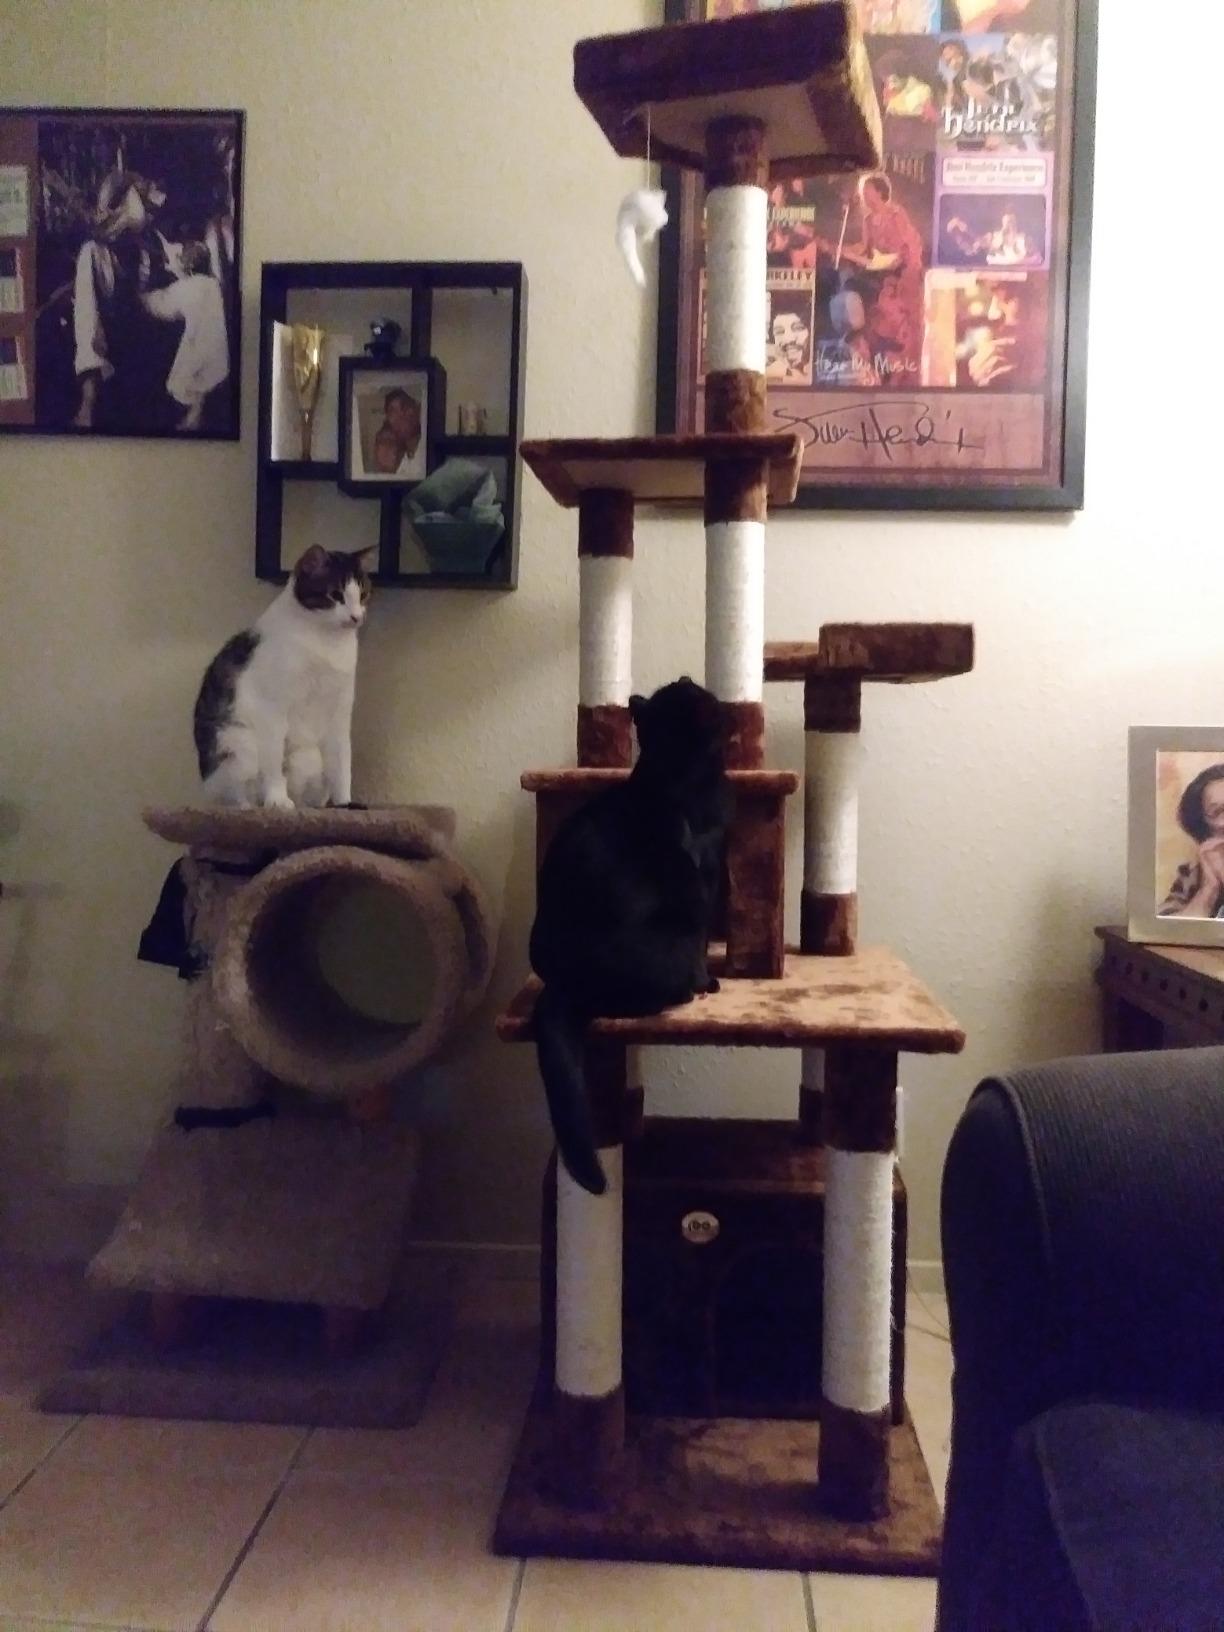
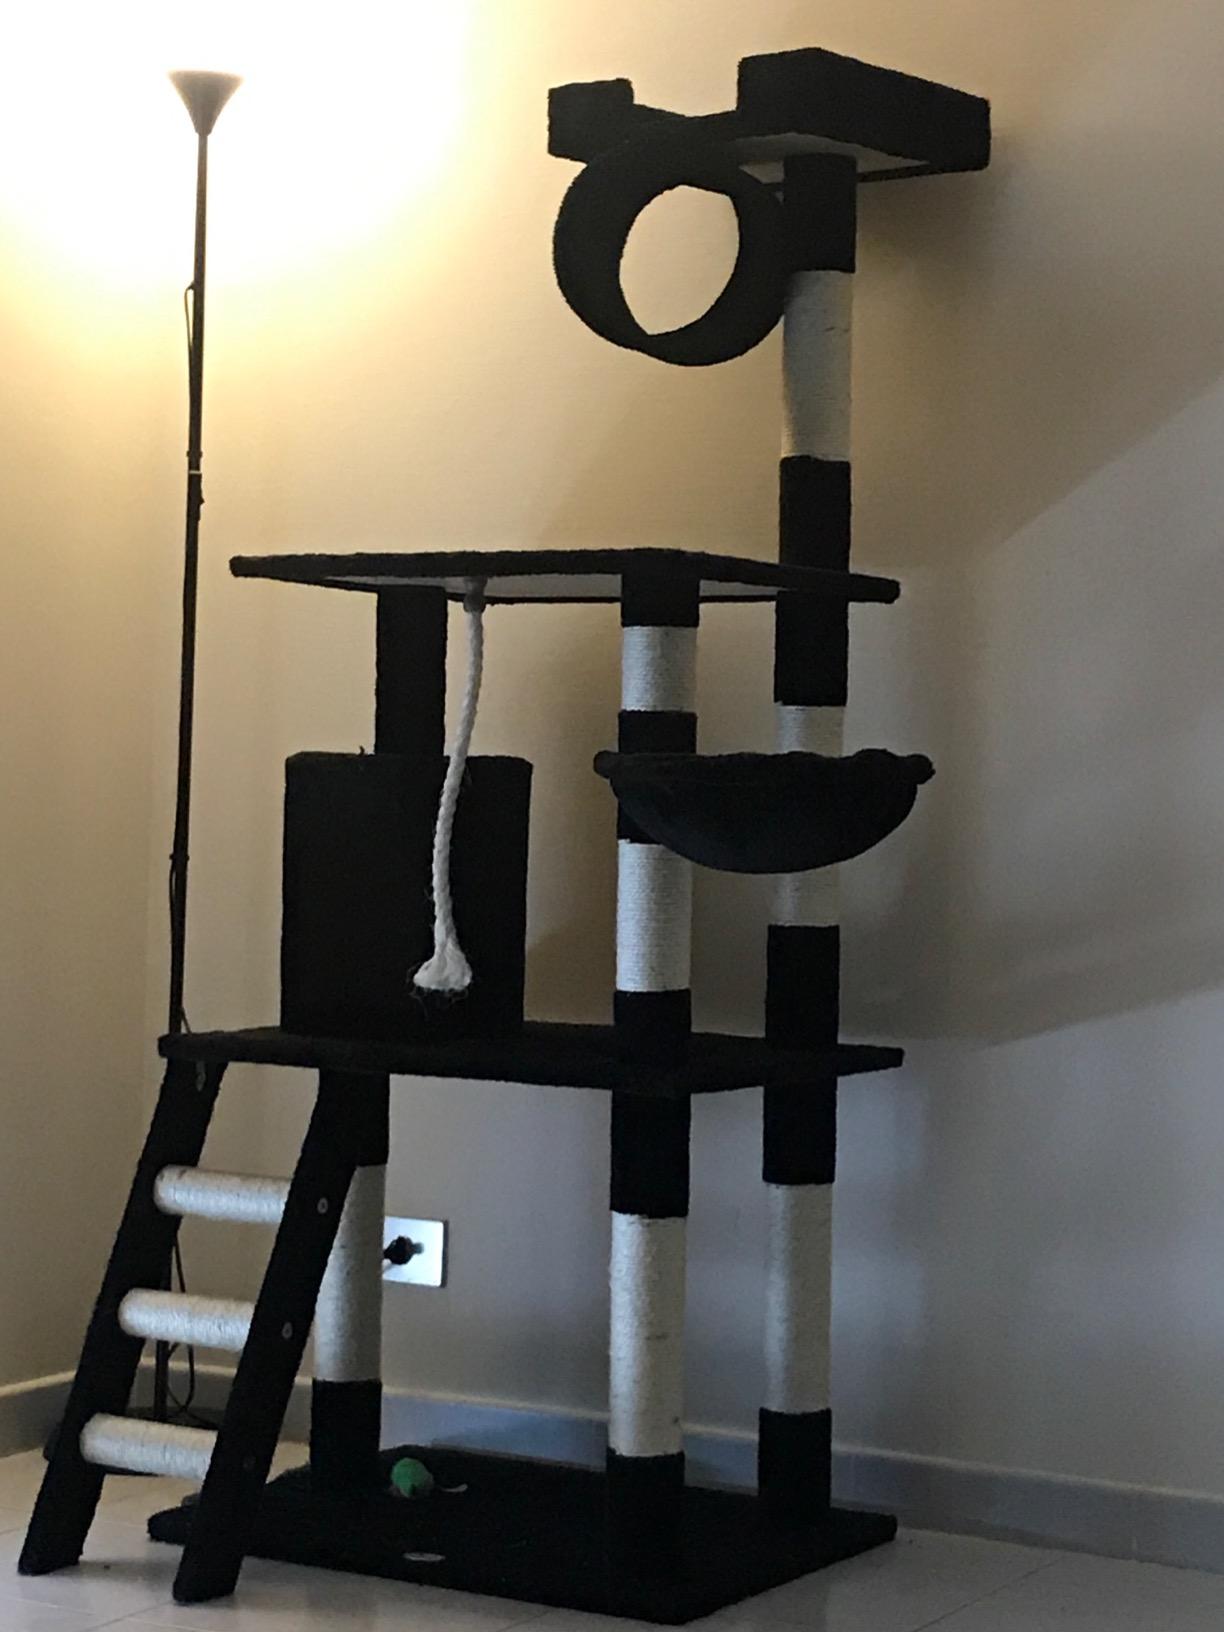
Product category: items_cat tree
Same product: no